Bubble memory

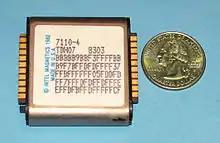
Intel 7110 magnetic-bubble memory module

Bubble memory is a type of non-volatile computer memory that uses a thin film of a magnetic material to hold small magnetized areas, known as "bubbles" or "domains", each storing one bit of data. The material is arranged to form a series of parallel tracks that the bubbles can move along under the action of an external magnetic field. The bubbles are read by moving them to the edge of the material, where they can be read by a conventional magnetic pickup, and then rewritten on the far edge to keep the memory cycling through the material. In operation, bubble memories are similar to delay-line memory systems.